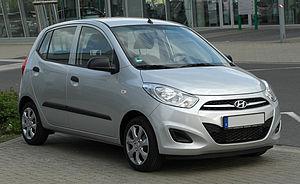
La Hyundai i10 est une automobile du constructeur automobile coréen Hyundai produite depuis 2008. C'est une citadine 5 portes, elle a remplacé la Hyundai Atos Prime en 2008 sur le marché européen ; mais pas en Inde, où l'Atos Prime, appelée Santro, continue à être produite et coûte moins cher.